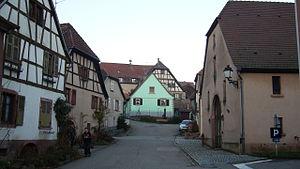
Triembach-au-Val est une commune française située dans le département du Bas-Rhin, en région Grand Est.